List of local nature reserves in West Sussex

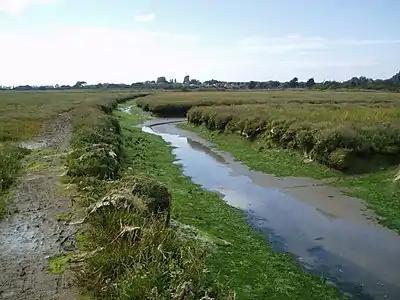
Pagham Harbour

Local nature reserves (LNRs) are designated by local authorities under the National Parks and Access to the Countryside Act 1949. The local authority must have a legal control over the site, by owning or leasing it or having an agreement with the owner. LNRs are sites which have a special local interest either biologically or geologically, and local authorities have a duty to care for them. They can apply local bye-laws to manage and protect LNRs.